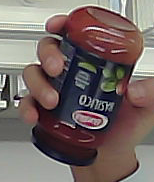
Product: barilla_pomodoro